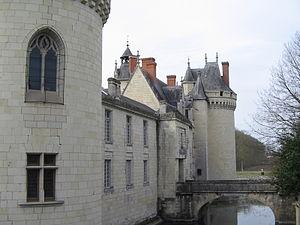
Le château de Dissay en avril 2010
Dissay est une commune du Centre-Ouest de la France, située dans le département de la Vienne en région Nouvelle-Aquitaine.